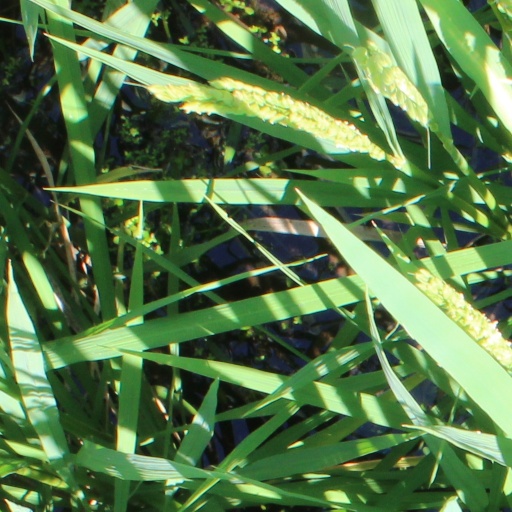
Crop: rice